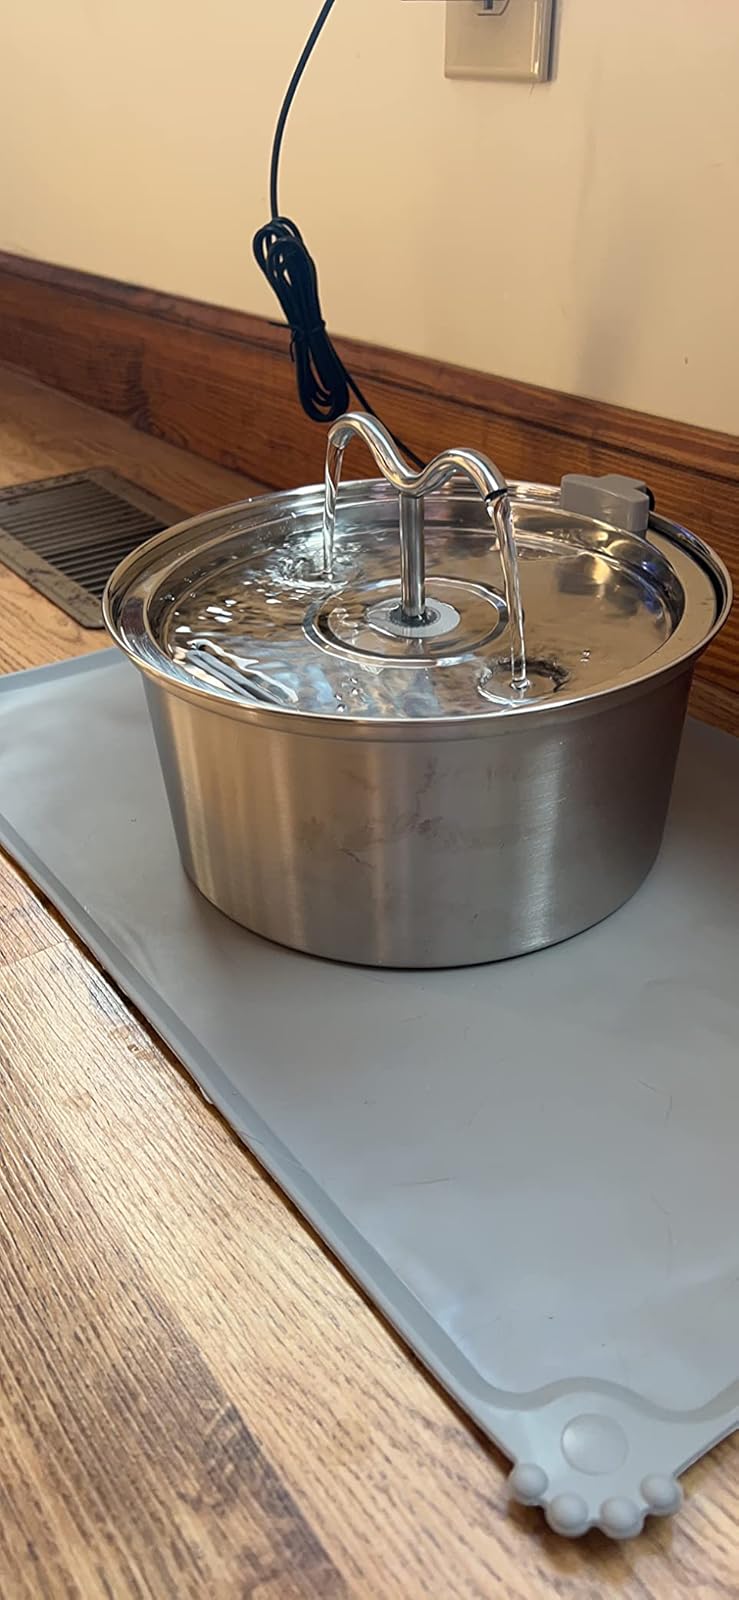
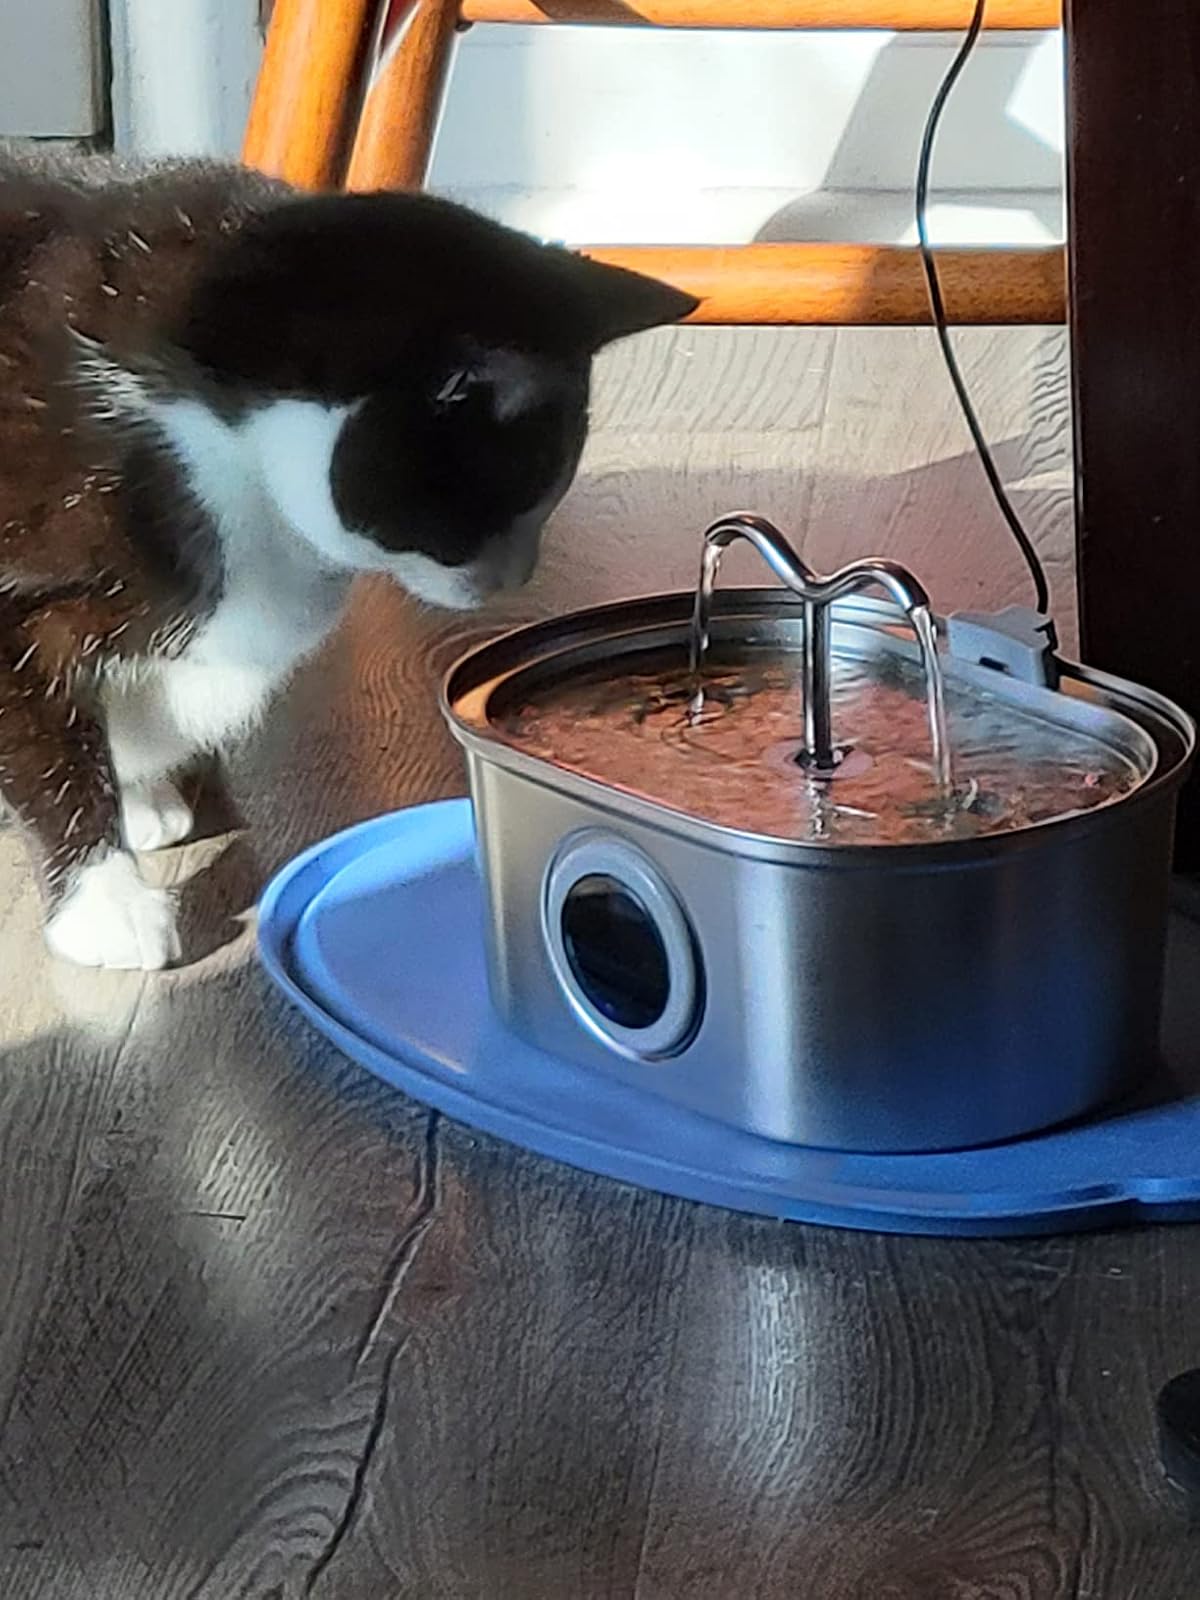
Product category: items_bowl
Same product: no